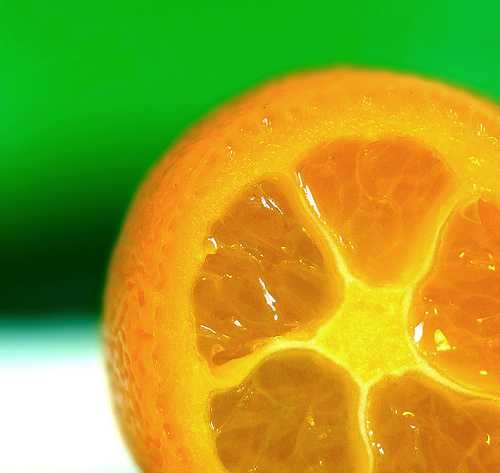
Label: Orange